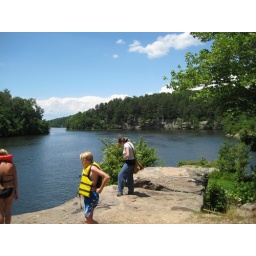
Families were hanging out in boats and jumping off the bluff.